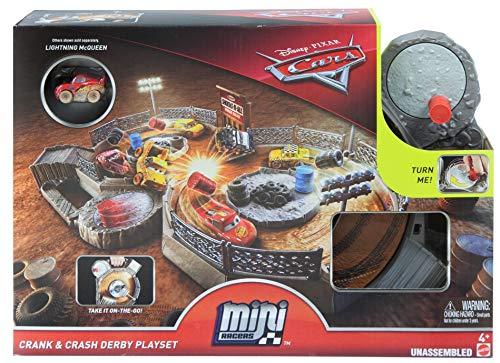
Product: Disney Pixar Cars Mini Racers Crank & Crash Derby Playset
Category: Toys & Games | Play Vehicles | Toy Vehicles
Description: Disney/Pixar Cars 3 new Crazy 8 track.
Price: $27.85
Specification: ProductDimensions:2.9x14x10inches|ItemWeight:1.57pounds|ShippingWeight:1.76pounds(Viewshippingratesandpolicies)|DomesticShipping:ItemcanbeshippedwithinU.S.|InternationalShipping:ThisitemcanbeshippedtoselectcountriesoutsideoftheU.S.LearnMore|ASIN:B076FLF7CC|Itemmodelnumber:FLG71|Manufacturerrecommendedage:4-8years